Palmares (quilombo)

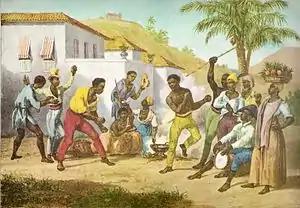
"Capoeira or the Dance of War" by Johann Moritz Rugendas (1825)

Although it is often argued that the inhabitants of Palmares defended themselves using the martial art form called capoeira, there is no documentary evidence that the residents of Palmares actually used this method of fighting. Most accounts describe them as armed with spears, bows, arrows and guns. They were able to acquire guns by trading with the Portuguese and by allowing small-holding cattle raisers to use their land. Guerrilla warfare was common; the inhabitants of Palmares, familiar with the terrain, marshaled camouflage and surprise attacks to their advantage. Fortifications of the Palmares encampments themselves included fences, walls, and traps.